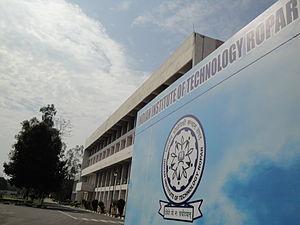
Un Institut indien de technologie ou IIT est un établissement public d'enseignement supérieur spécialisé dans l'ingénierie et les technologies. Créés en 1961 par le gouvernement central indien, les IIT sont considérés comme les meilleurs établissements de formation d'ingénieurs en Inde. Les étudiants et des diplômés de B.Tech. d'un tel établissement s'appellent IITiens.